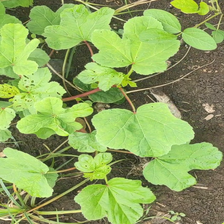
Weed species: Little_Mallow(Malva parviflora)